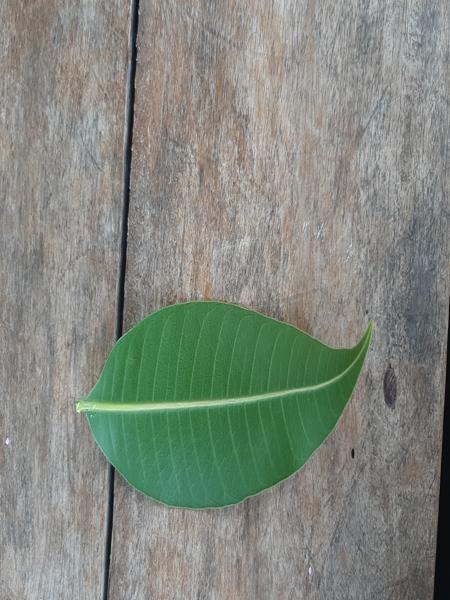
Plant: Mango